Genoese towers in Corsica

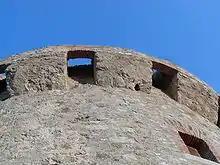
Torra di Capiteddu: detail showing the machicolations

The garrison of a tower consisted of between two and six men, recruited among the inhabitants and paid from the local taxes. These guards lived permanently in the tower. They could leave for no more than two days, to collect supplies and pay, and only one at a time. They ensured the lookout with regular fires and signals: every morning and evening they assembled on the platform, informed navigators, shepherds and ploughmen about safety, communicating by fires with the closest towers within sight, and looked out for the arrival of possible pirates.